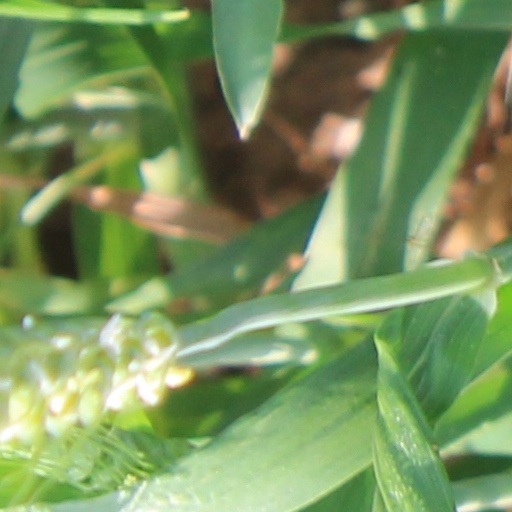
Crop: wheat